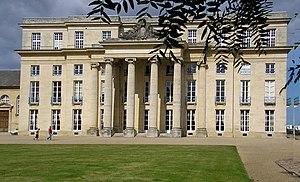
Bénouville (France - Région Normandie - Dép. du Calvados) — Façade du château de Bénouville. Construction entre 1765 et 1785. Architecte
Le château de Bénouville, est un château construit par l'architecte Claude-Nicolas Ledoux entre 1765 et 1785, sur la demande du marquis de Livry et de sa femme Thérèse-Bonne Gillain de Bénouville, à Bénouville dans le Calvados.
Bénouville est une commune française, située dans le département du Calvados en région Normandie, peuplée de 2 049 habitants.